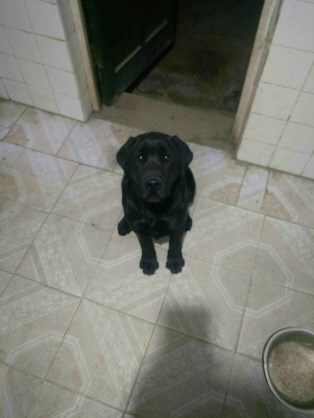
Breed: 3580-n000122-Labrador_retriever